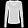
Label: Pullover